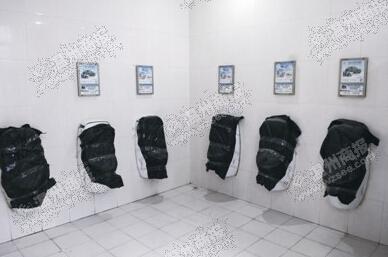
Label: plastic